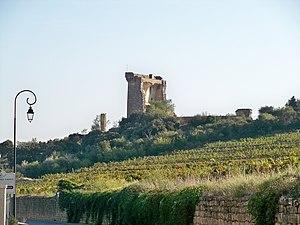
Château et vigne du clos des papes à Châteauneuf des Papes (84) This building is classé au titre des Monuments Historiques. It is indexed in the Base Mérimée, a database of architectural heritage maintained by the French Ministry of Culture,
Le château de Châteauneuf-du-Pape, dans le Vaucluse, domine le village et son vignoble, depuis près de 800 ans. Son lien avec la Papauté d'Avignon a fortement marqué Châteauneuf-du-Pape, et la viticulture de la région.
Les vins des papes d'Avignon sont ceux que les neuf pontifes qui choisirent cette cité comme résidence choisirent pour approvisionner leur table et celles de la Cour pontificale. En effet, au début du XIVᵉ siècle, pour fuir la lutte entre Guelfes et Gibelins, la papauté délaissa Rome et s’installa sur les rives du Rhône à Avignon. Pour certains, comme Pétrarque, commença dès lors l’exil de Babylone et le poète vauclusien n’eut pas de termes assez vifs pour décrire Avignon, sentine de tous les vices.